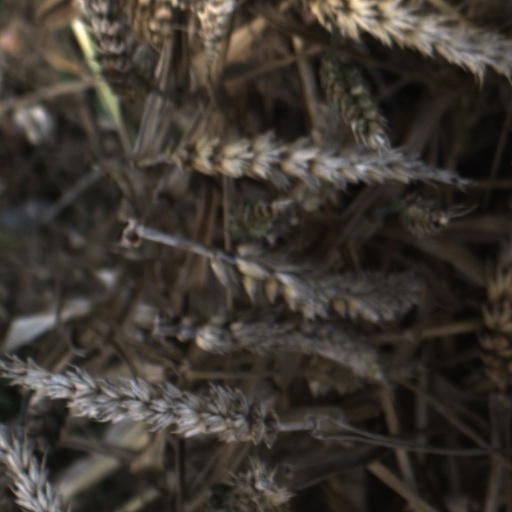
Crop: wheat